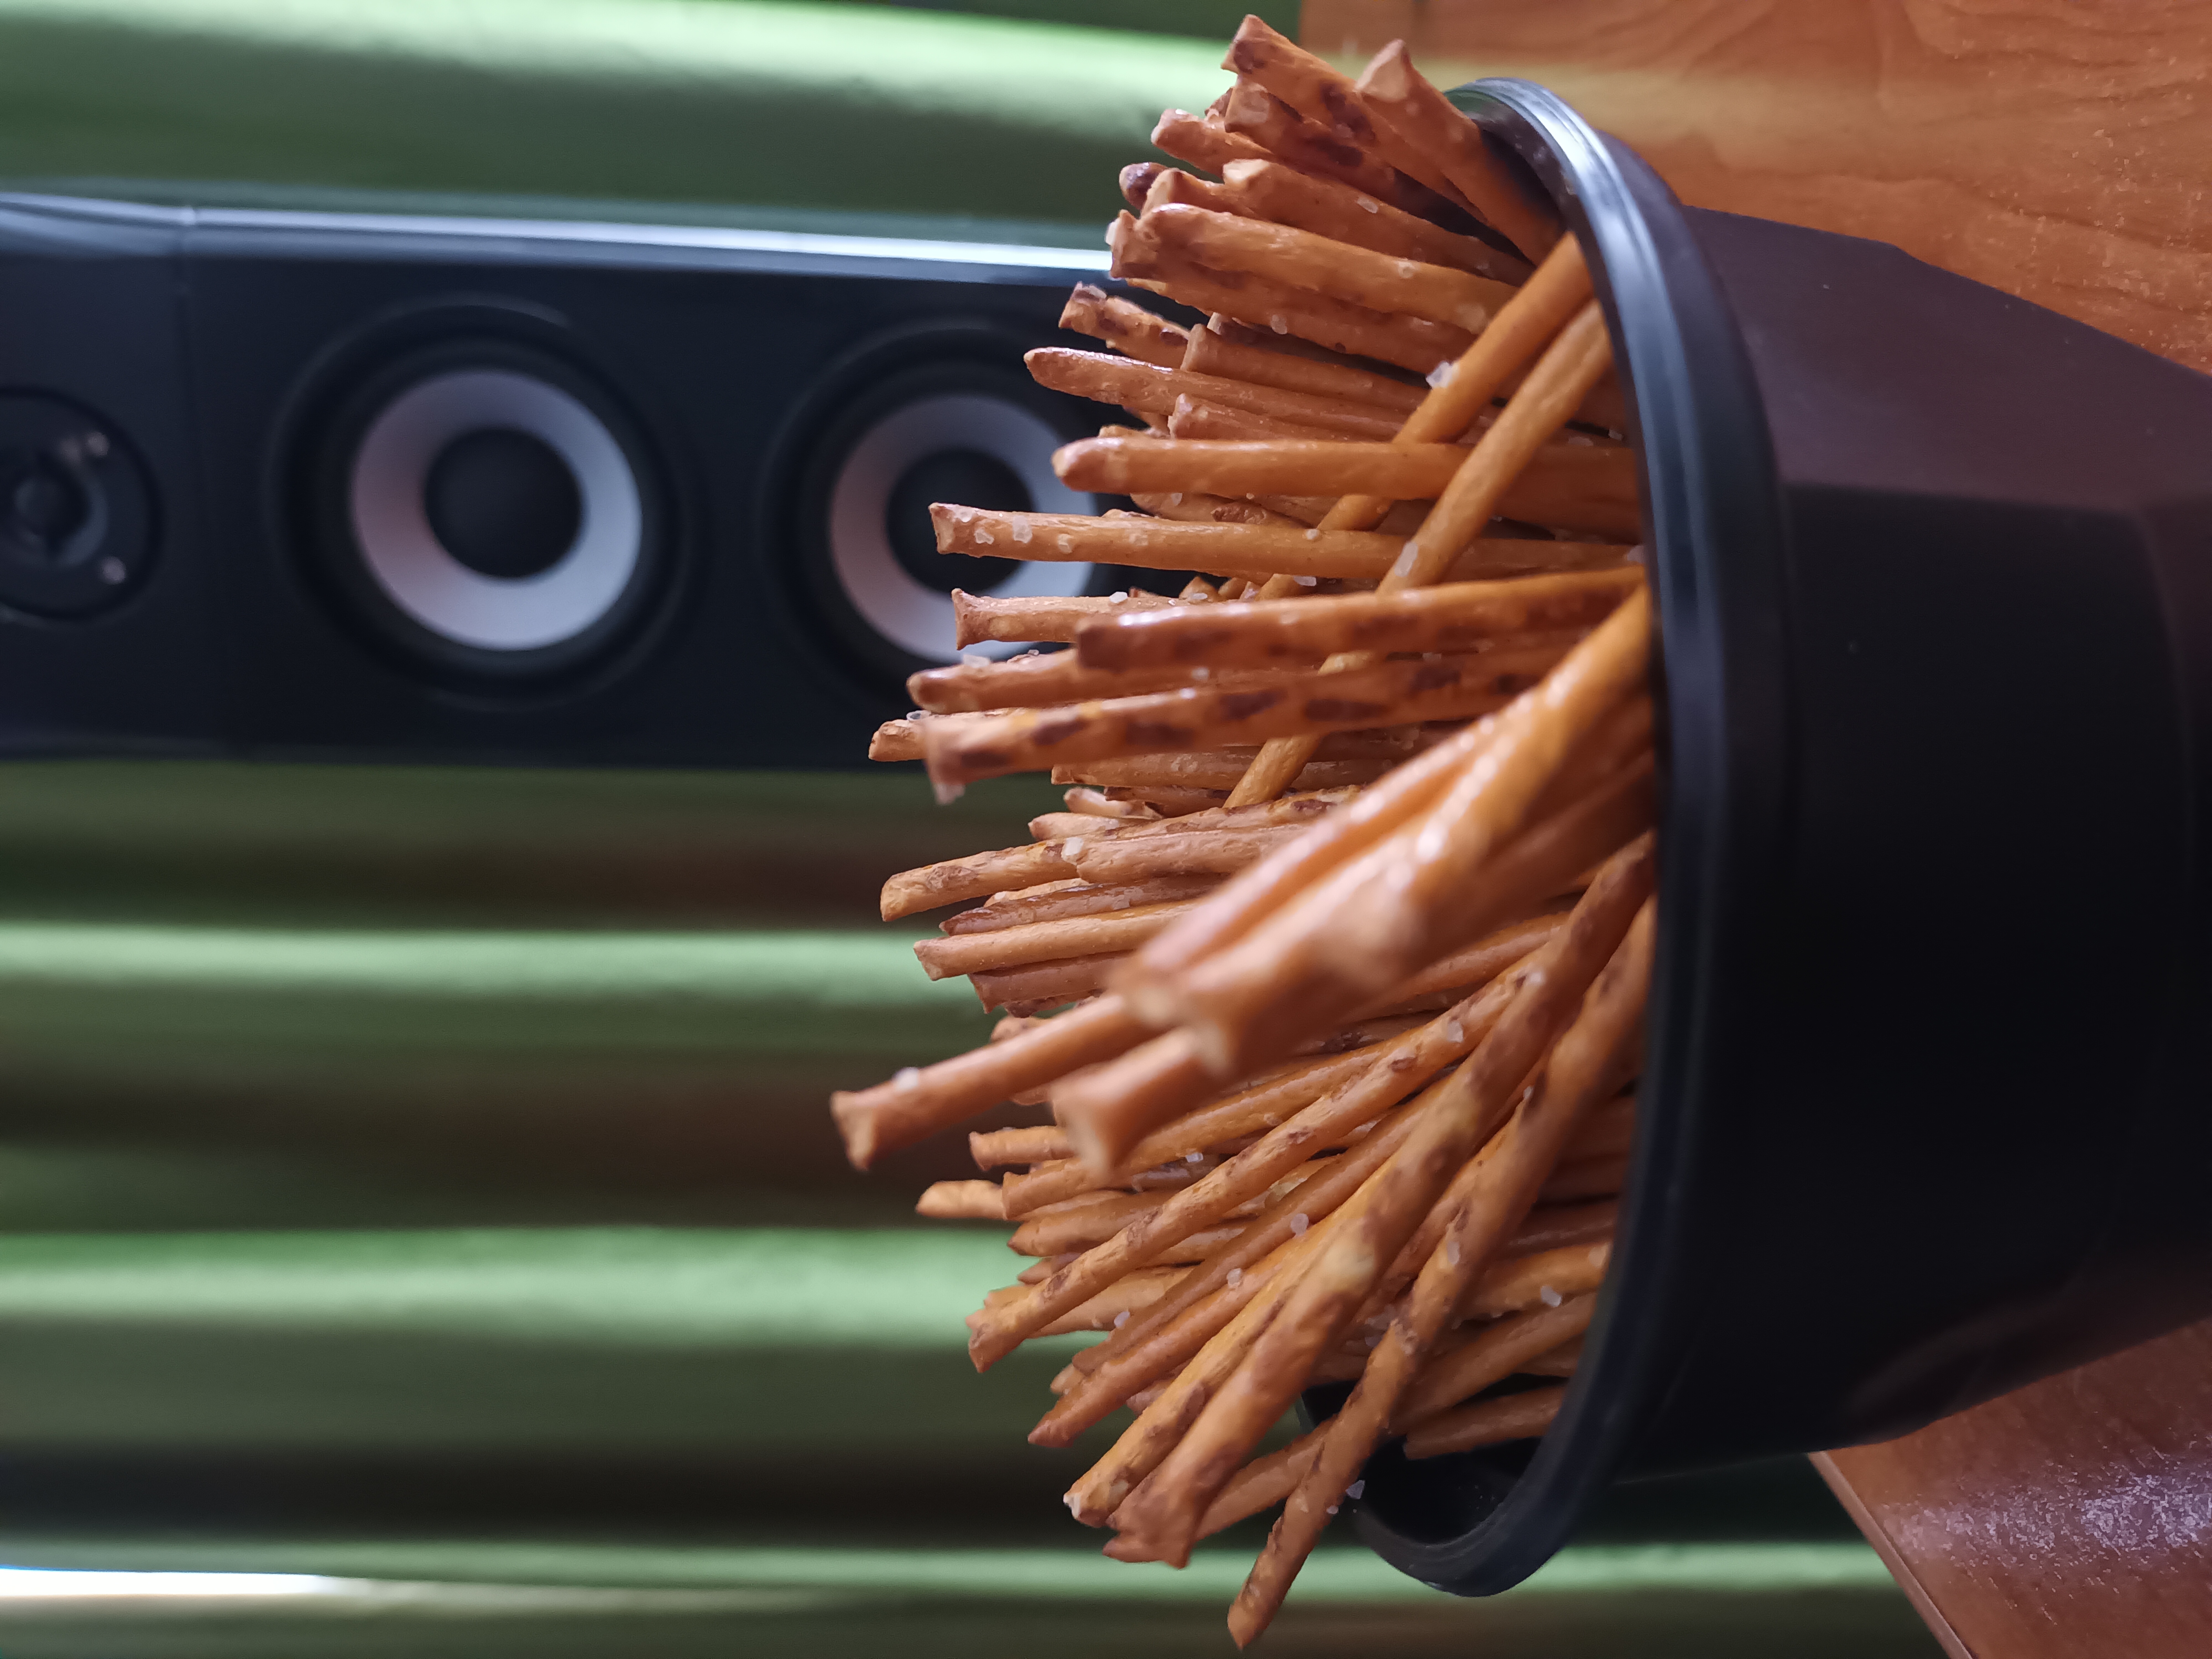
sticks, hood, kitchen utensil, wood, automotive lighting, audio equipment, grille, tool, gas, office supplies, brush, bumper, cable, metal, musical instrument accessory, automotive exterior, wire, table, peach, musical instrument, electronic instrument, cutlery, cosmetics, drawer, steel, vehicle door, auto part, machine, rope, leather